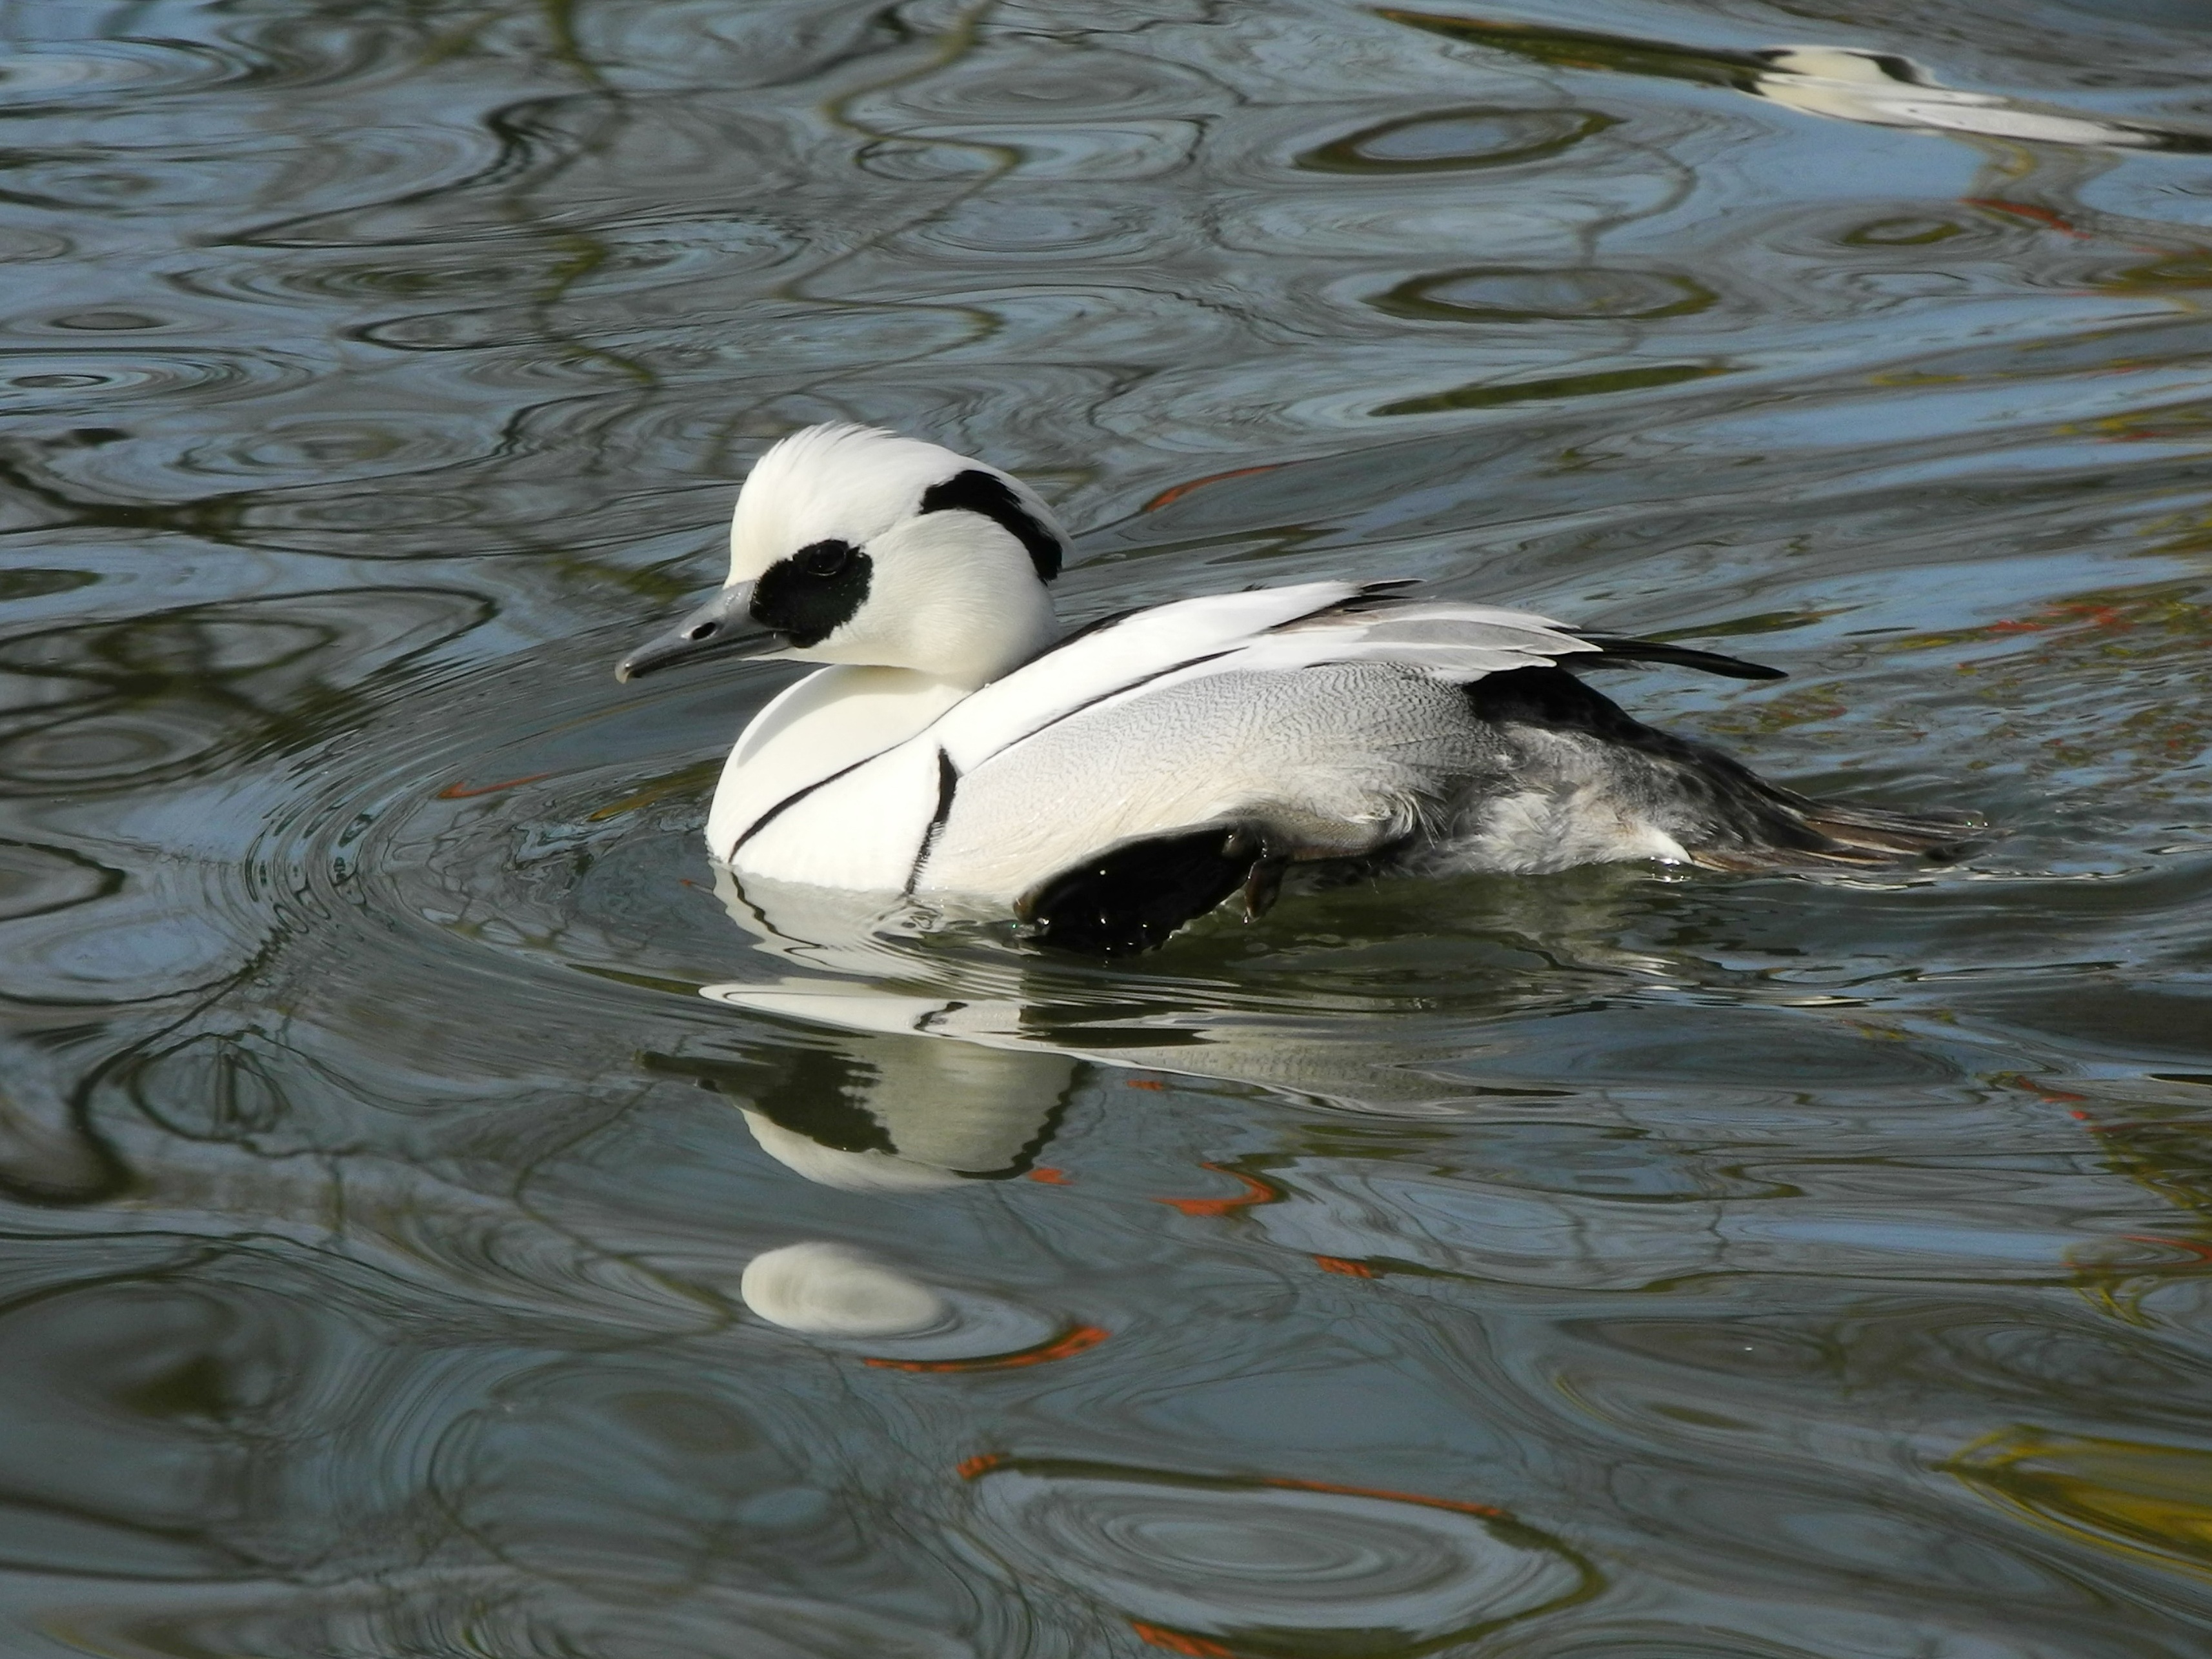
water, bird, wing, wildlife, zoo, reflection, beak, fauna, swan, duck, vertebrate, waterfowl, water bird, mirroring, white feathers, ducks geese and swans, seaduck